Battle of the Hydaspes

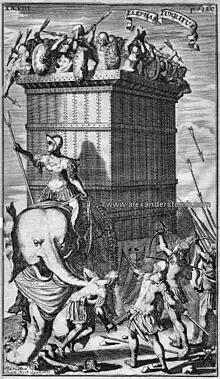
An imagined Indian war elephant against Alexander's army, by Johannes van den Avele

Eventually the two forces met and arrayed themselves for the battle. The Indians were poised with cavalry on both flanks, fronted by their chariots, while their center comprising infantry with war elephants stationed every fifty feet in front of them, to deter the Macedonian cavalry. The Indian war elephants were heavily armoured and had castle-like howdahs on their back carrying a trio of archers and javelin men. Porus' soldiers were dressed in flamboyantly hued outfits with steel helmets, bright scarves and baldrics, and wielded axes, lances and maces. Porus, eschewing the usual tradition of Indian kings fighting from a chariot, was mounted atop his tallest war elephant. This animal in particular was not equipped with a howdah, as the king was clad in chain mail armour and hence had no need of the additional protection of a tower.